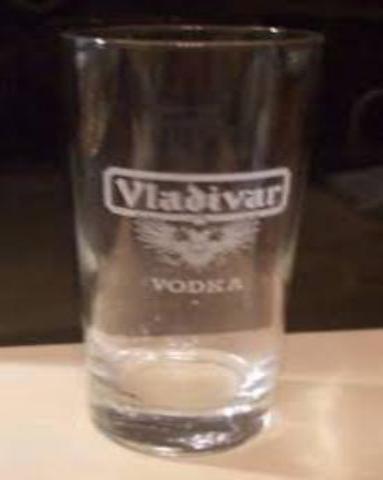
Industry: Food